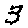
Label: 3